Carnac Island

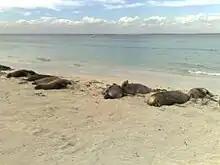
Sea lions on Carnac Island

The island is home to Australian sea lions, bottlenose dolphins and a large range of marine bird life. New Zealand fur seals are frequent visitors. Rabbits inhabited the island in abundance from 1827 to 1897, but were eradicated in 1969. It is particularly noted for the abundance and size of snakes, particularly tiger snakes, which live there. The island is densely populated with up to three tiger snakes in every .